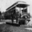
Label: streetcar